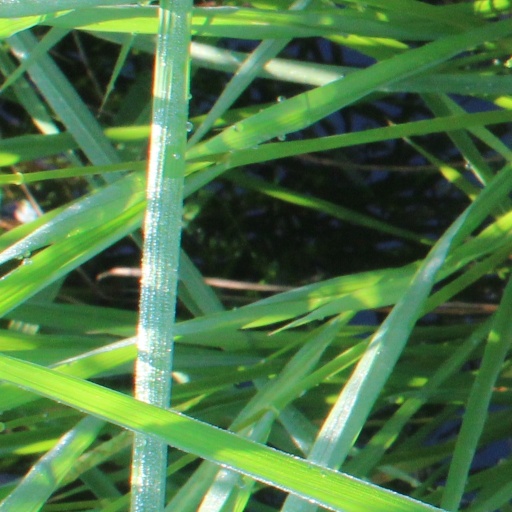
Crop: rice